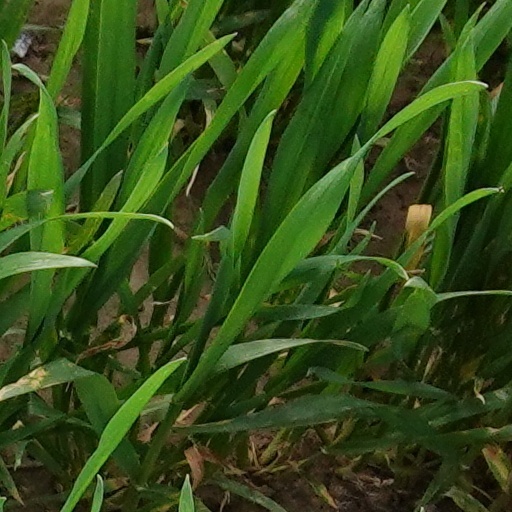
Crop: wheat